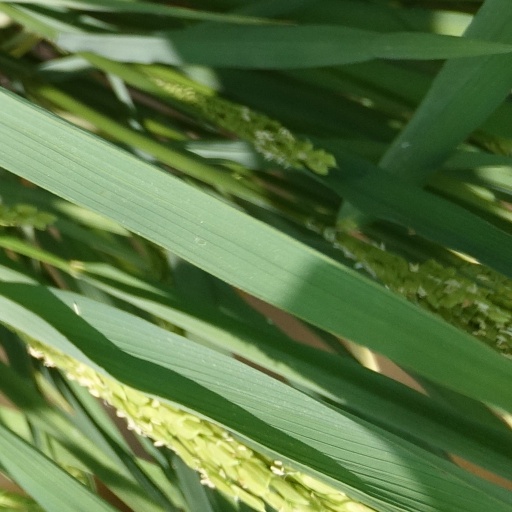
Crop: rice